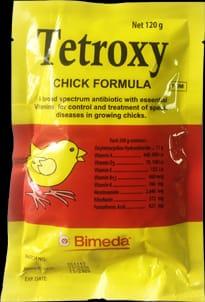
Kifungashio maalumu cha dawa ya vifaranga chenye rangi ya njano na nyekundu, maandishi tofauti pamoja na mchoro wa kifaranga.